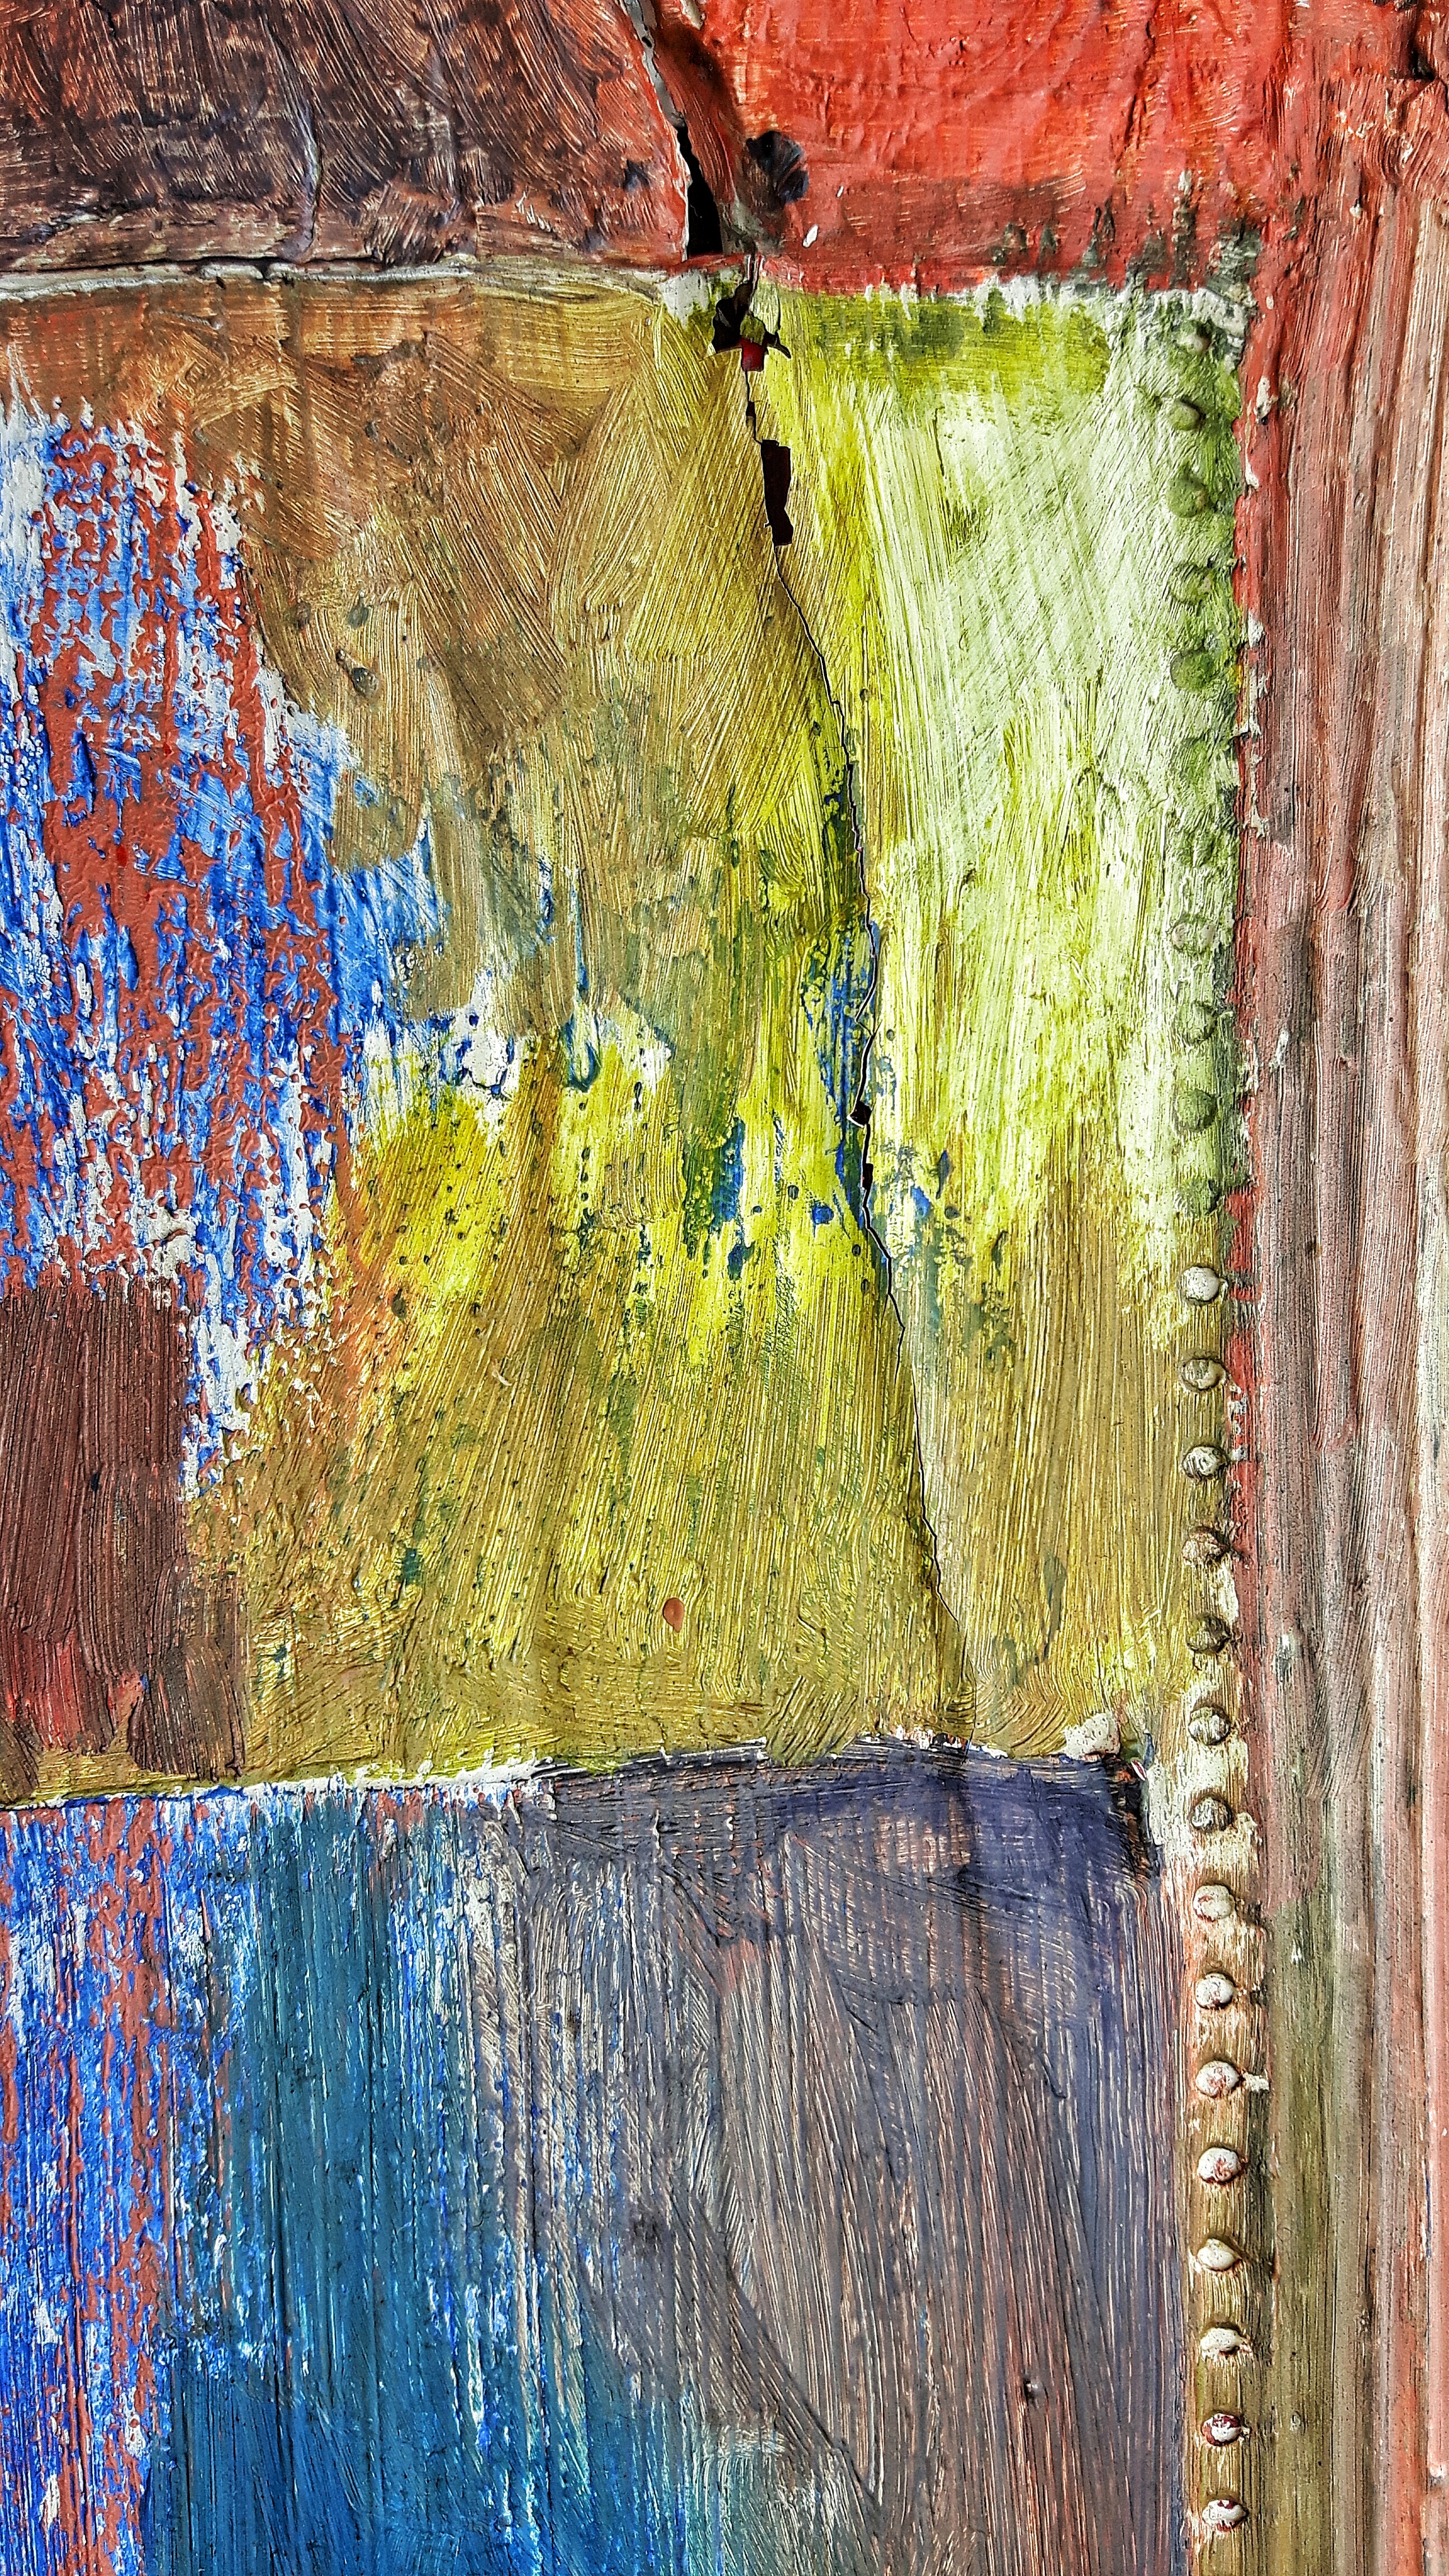
tree, nature, wood, texture, leaf, flower, wall, green, color, autumn, paint, blue, season, painting, art, drawing, modern art, the framework, impressionist, acrylic paint, woody plant